Lutfi Arıboğan

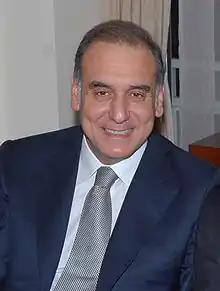

A former Turkish basketball player, Arıboğan played for club teams Çukobirlik, Ankara DSİ, Efes Pilsen, Galatasaray and Ülkerspor from 1971 to 1996. Capped by the Turkish National Basketball teams 243 times, he also captained Galatasaray for six years.